Wilford Booth

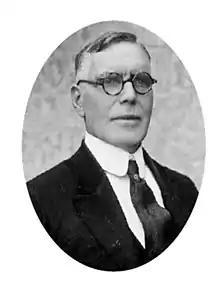
Joseph Wilford Booth.

Joseph Wilford Booth (1866–1928) was an American missionary of The Church of Jesus Christ of Latter-day Saints and educator in the early 20th-century.